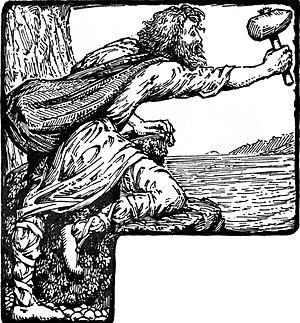
Le Hárbarðsljóð est un poème de l'Edda Poétique, recueil de poèmes de la mythologie nordique. Il nous est conservé dans le Codex Regius et les manuscrits AM 748 I 4to. Ce poème comprend 60 strophes, et met en scène le dieu Thor et un passeur nommé Hárbardr qui se livrent à une joute d'injures.
Thor est le dieu du Tonnerre dans la mythologie nordique. Il est l'un des principaux dieux du panthéon nordique, et fut vénéré dans l'ensemble du monde germanique. On trouve ainsi différentes formes et graphies de son nom selon les époques et les régions du monde germanique : Þórr en vieux norrois, Þunor en anglo-saxon, Þonar en frison occidental, Donar en vieux haut-allemand, etc. Initialement, Thor est le « Tonnerre », un attribut du Ciel-Père.